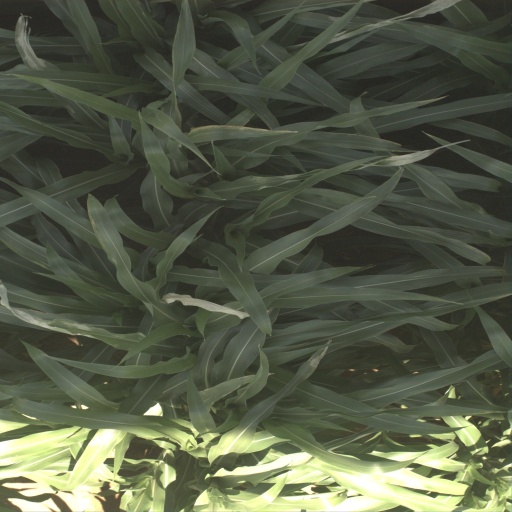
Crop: sorghum